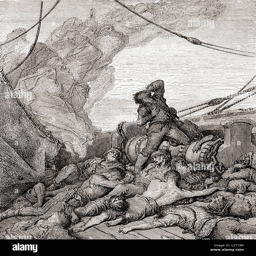
after the original drawing by painting artist for poetry book